Louis François Jean Chabot

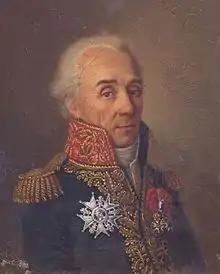
General of Division Louis François Jean Chabot.

Louis François Jean Chabot (27 April 1757 in Niort – 11 March 1837 in Sansais) was a French general. He was in charge of the French forces at the Siege of Corfu (1798–99) when a combined Russian and Ottoman force captured the island.